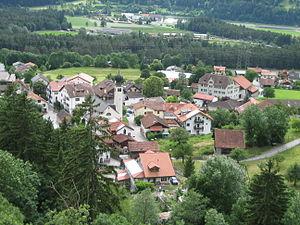
Rodels est une localité et une ancienne commune suisse du canton des Grisons, située dans la région de Viamala.